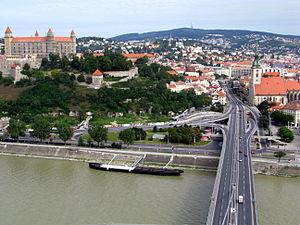
Cet article présente la liste des villes de Slovaquie en slovaque suivi de l'ancien nom allemand puis du nom hongrois et enfin du nombre d'habitants.